Edison Records

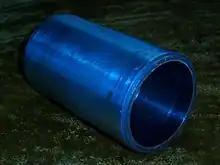
This is an example of a wax cylinder mold. Note the grooves on the inside and machined backup shell.

The Edison team experimented with Vacuum Deposited Gold masters as early as 1888, and it has been reported that some brown wax records were molded, although this is unproven. The Edison Record, "Fisher Maiden", was an early record that was experimented with for the process. The 1888 experiments were not successful due to the fact the grooves of the cylinders were square, and the sound waves were saw-tooth-shaped and deep. The records came out scratchy and it was very time-consuming.